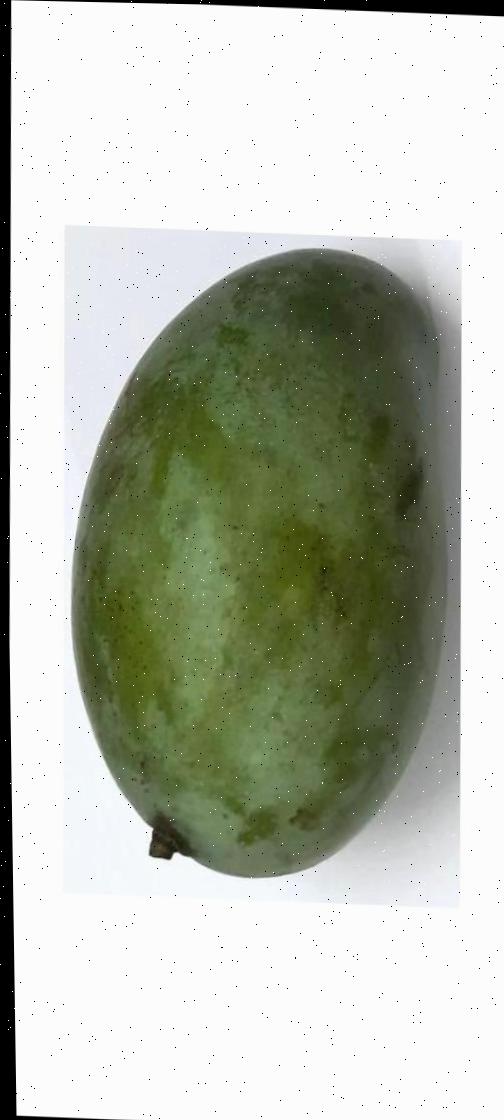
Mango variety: Amrapali